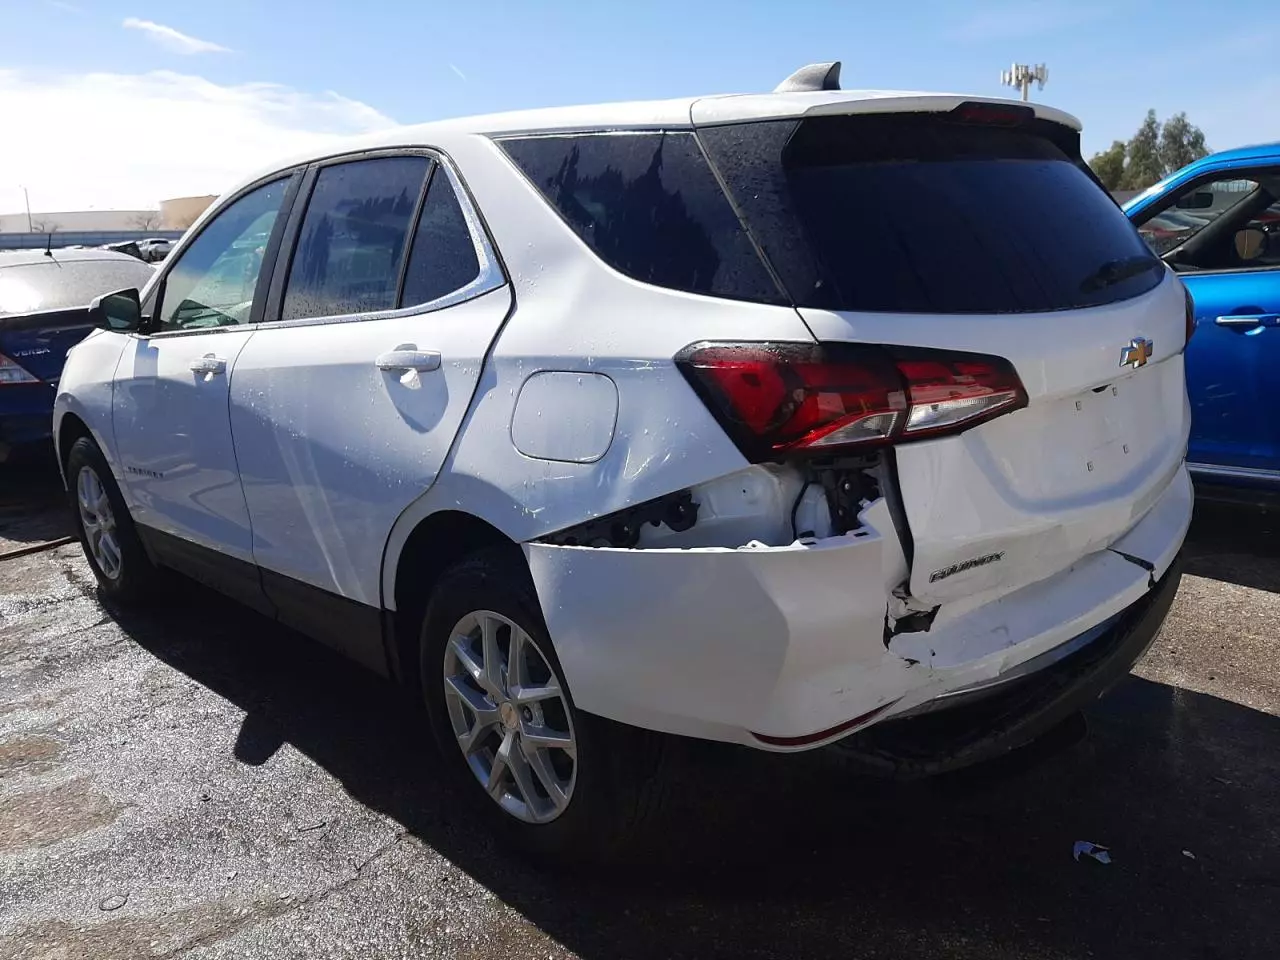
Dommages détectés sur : porte arrière gauche, aile arrière gauche, malle, pare-choc arrière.
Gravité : majeur